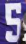
Number: 5